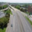
Label: road